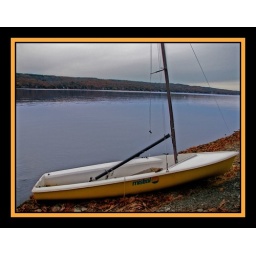
I was fascinated with this yellow boat pulled up on shore on Cayuga Lake in Ithaca, New York.